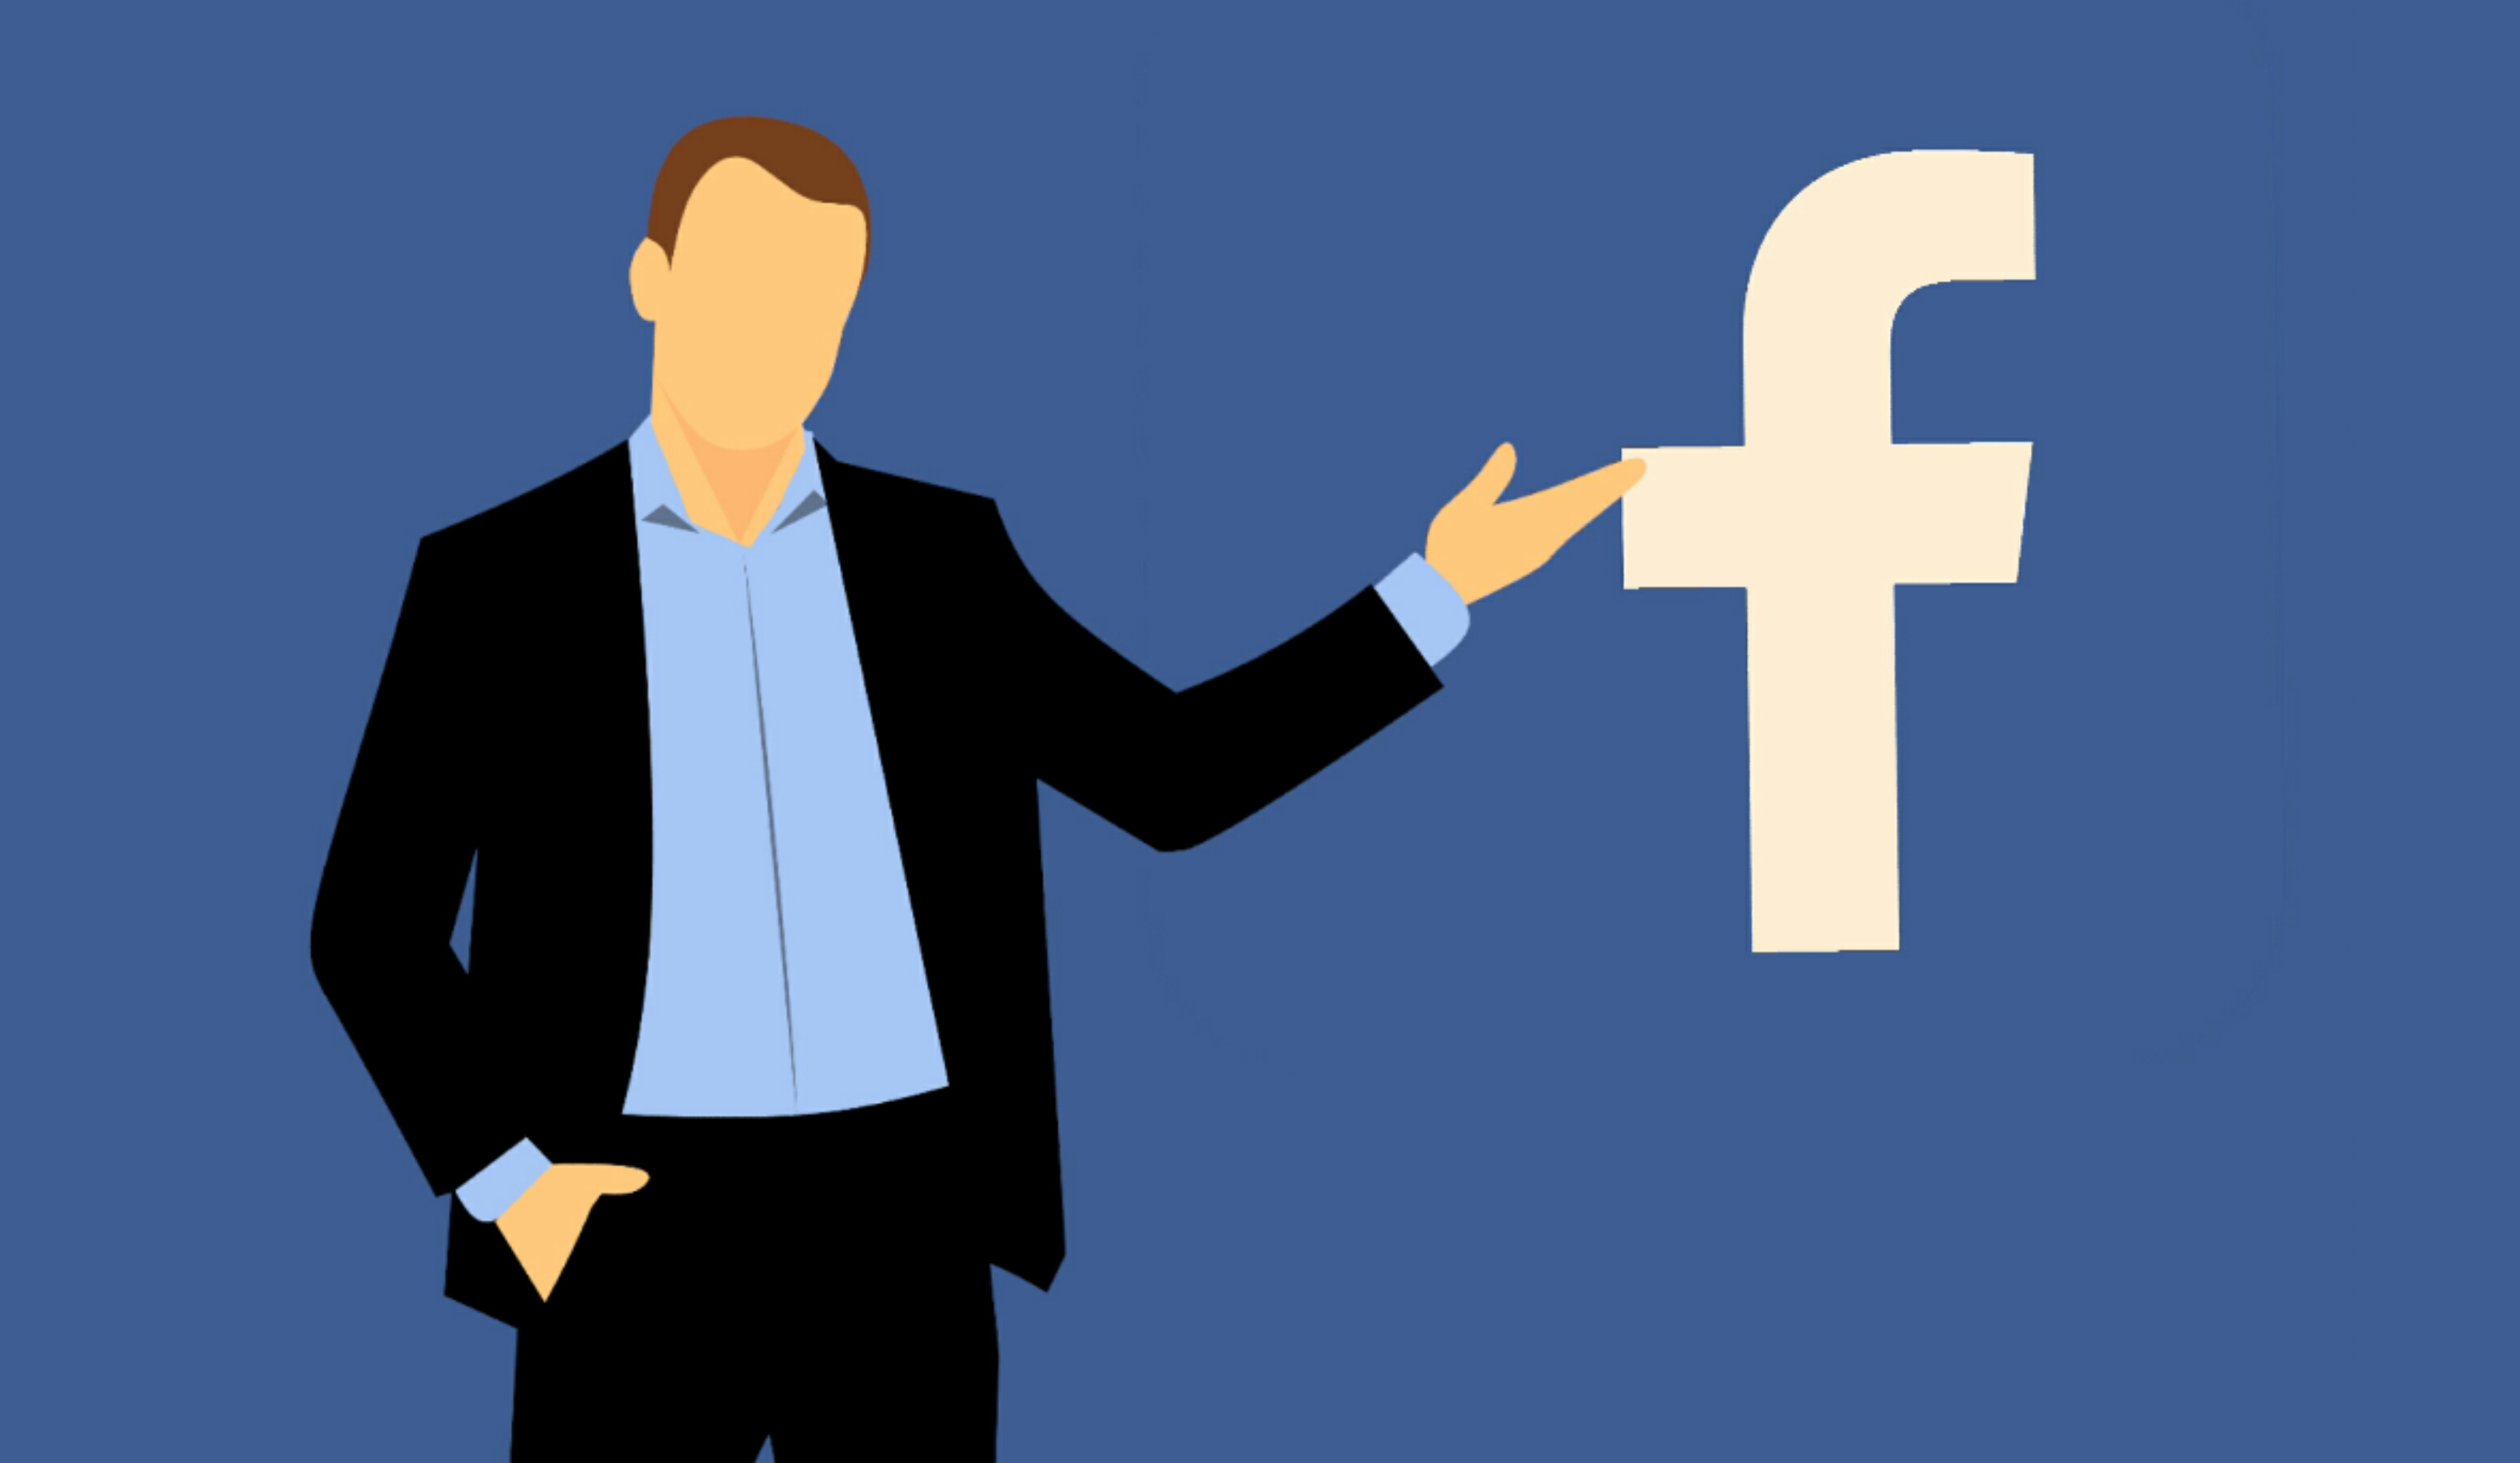
facebook, marketing, application, internet, social media, tablet, young, full, using, body, business, businessman, person, digital, computer, holding, work, handsome, length, happy, technology, tech, background, smart, standing, sky, public speaking, human behavior, gentleman, businessperson, font, job, angle, conversation, symbol, computer wallpaper, orator